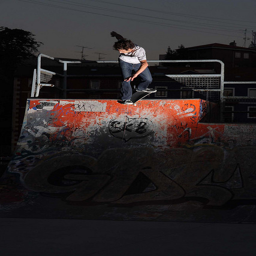
A skateboarder is at the top of a ramp in the dark.
A person rides a skateboard down a red ramp.
a person riding a skate board on a vert ramp
There is now picture shown with this caption.
A person jumping in the air with a skateboard performing a stunt at night.